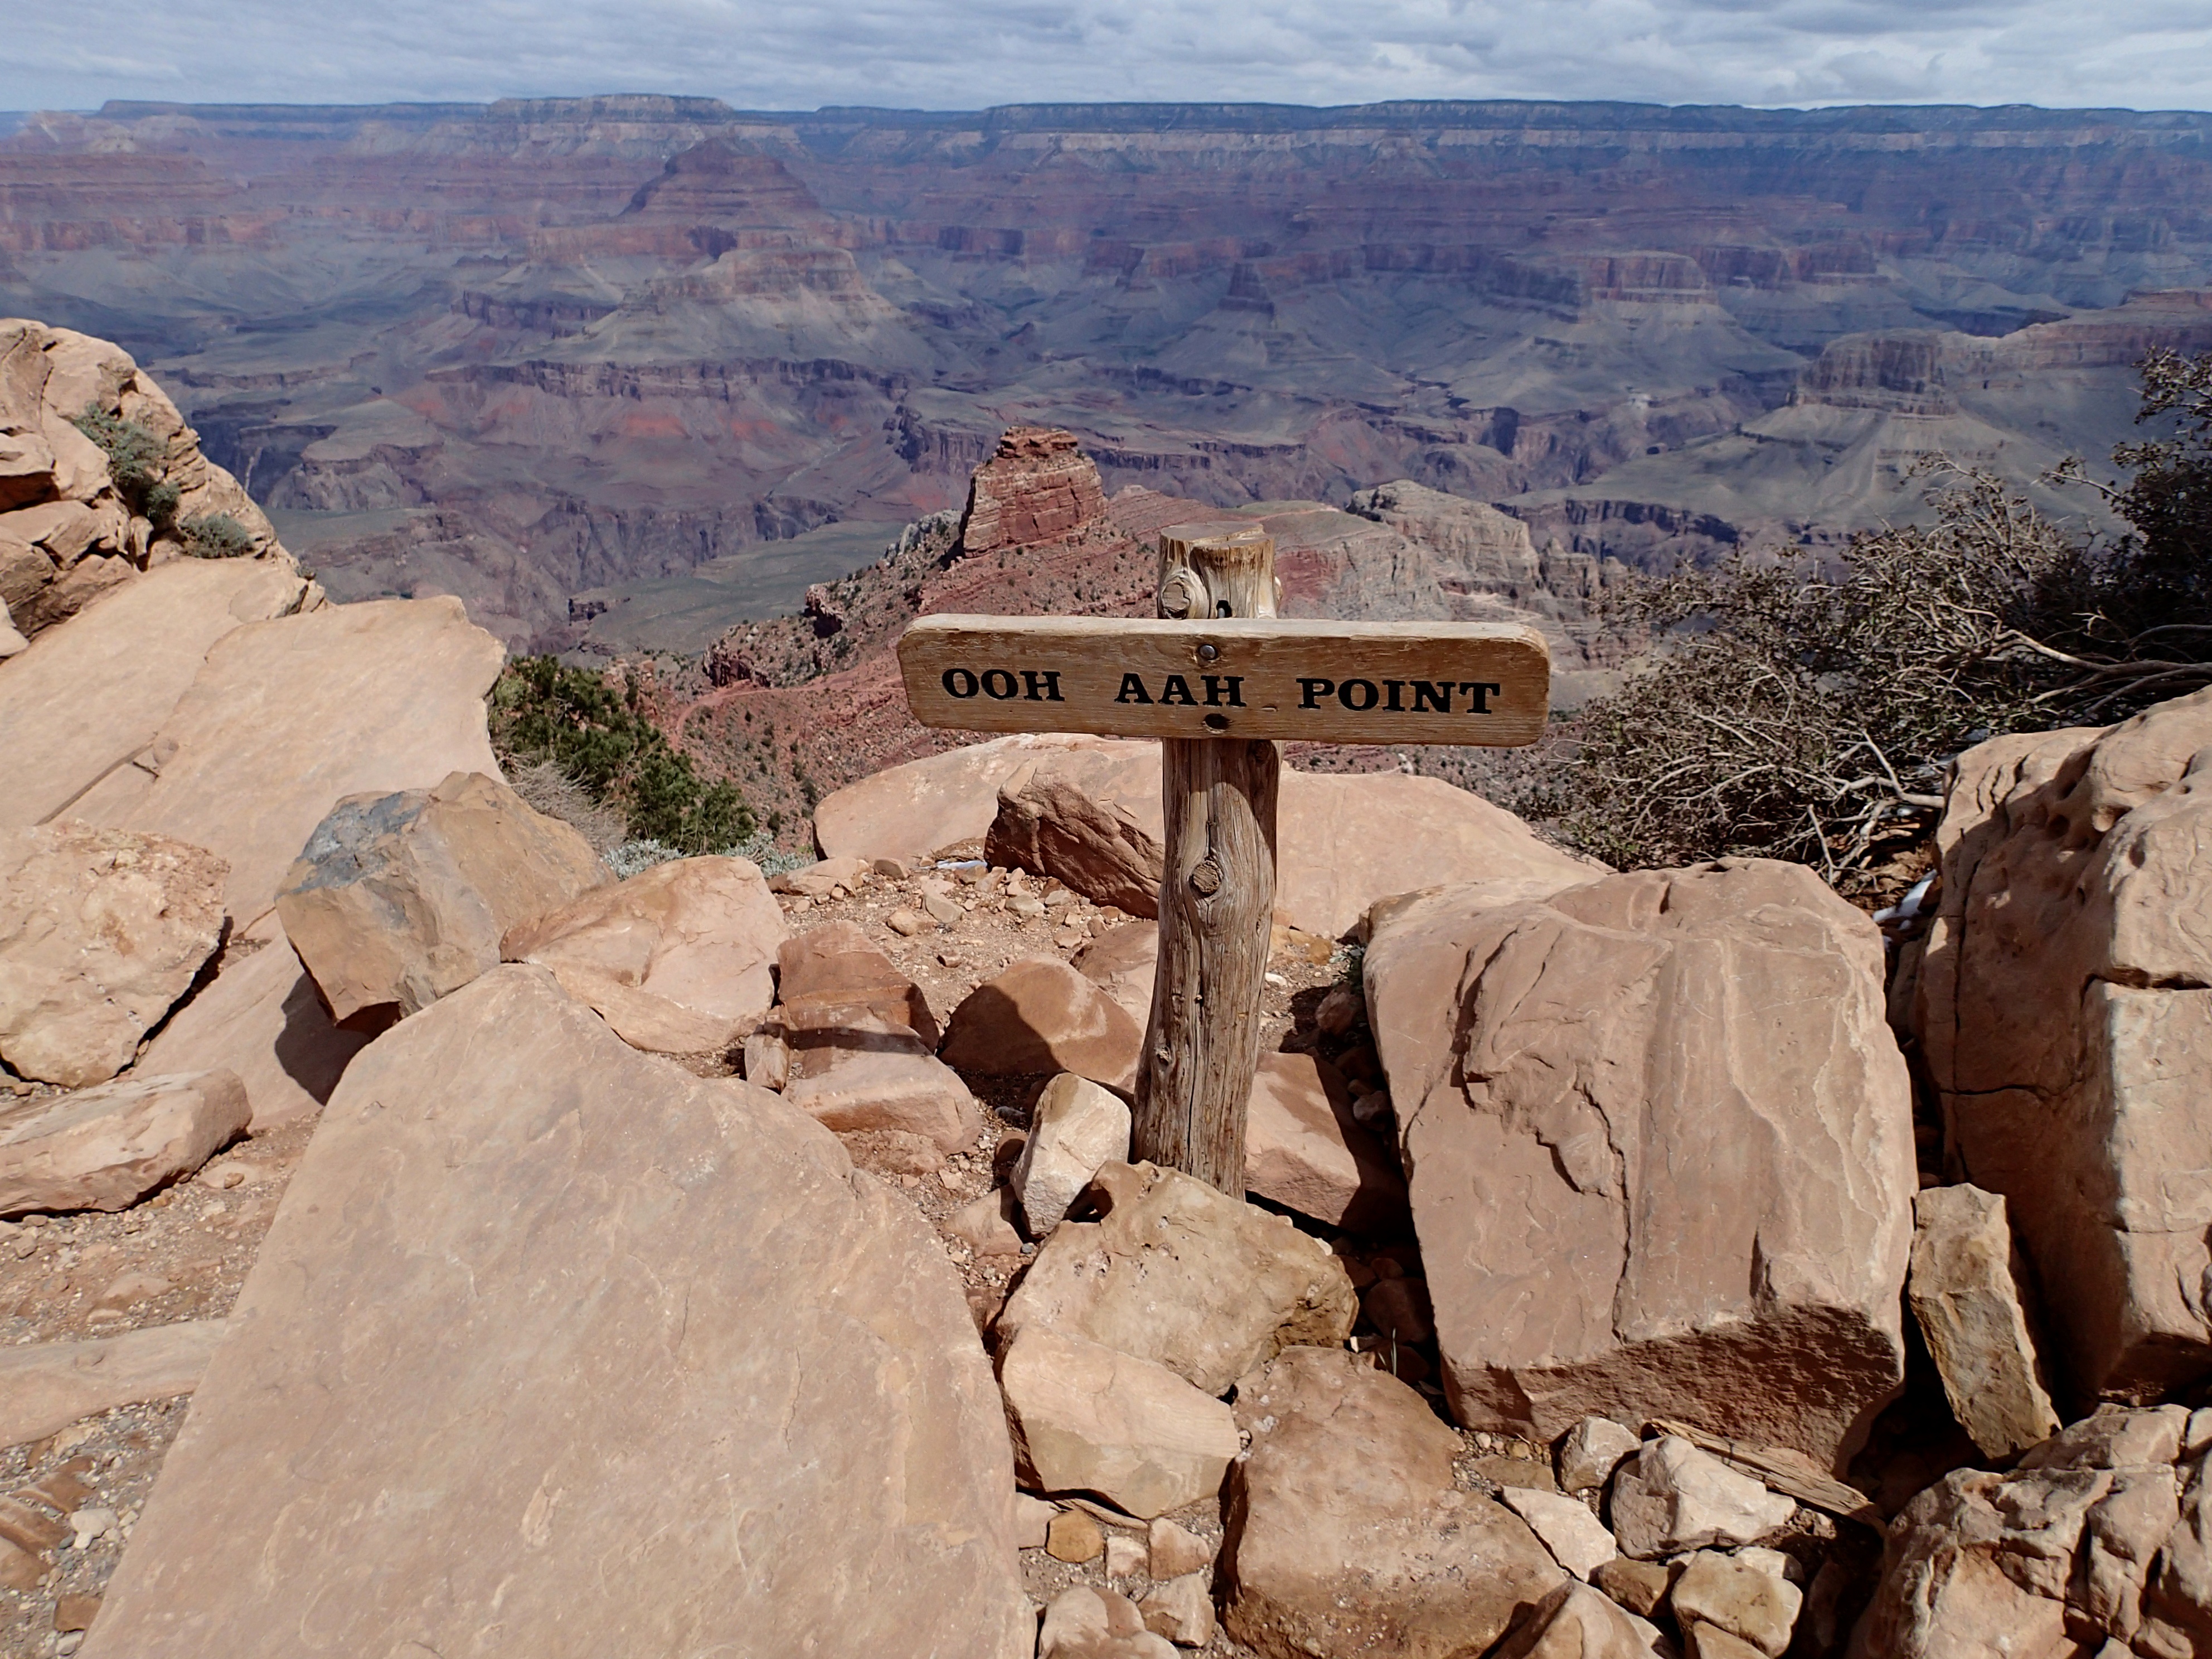
landscape, rock, valley, formation, arch, canyon, geology, badlands, grandcanyon, wadi, landform, ancient history, geographical feature